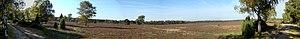
Le parc naturel de Südheide a été aménagé en 1964 à l'est et l'ouest du faubourg de Südheide, en Basse-Saxe. Il se caractérise par des forêts et prairies très étendues. 5% de sa superficie est classée Aire protégée et 90% en ZNIEFF.